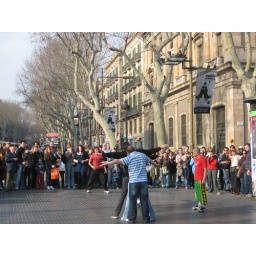
Amazing street performers - one guy jumped over the three people standing there